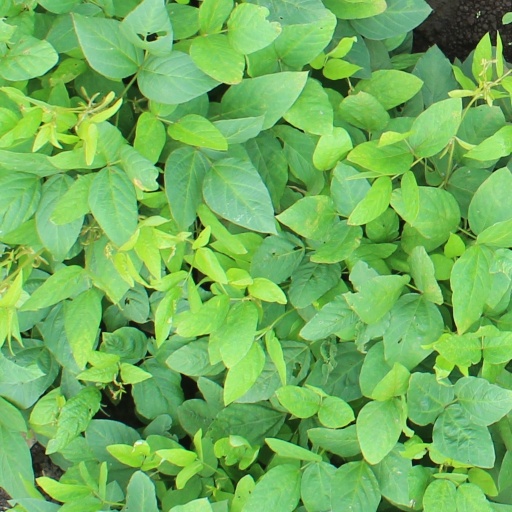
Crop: soybean